Proteasome

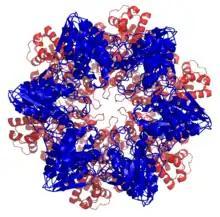
The assembled complex of hslV (blue) and hslU (red) from "E. coli". This complex of heat shock proteins is thought to resemble the ancestor of the modern proteasome.

The proteasome functions as an endoprotease. The mechanism of proteolysis by the β subunits of the 20S core particle is through a threonine-dependent nucleophilic attack. This mechanism may depend on an associated water molecule for deprotonation of the reactive threonine hydroxyl. Degradation occurs within the central chamber formed by the association of the two β rings and normally does not release partially degraded products, instead reducing the substrate to short polypeptides typically 7–9 residues long, though they can range from 4 to 25 residues, depending on the organism and substrate. The biochemical mechanism that determines product length is not fully characterized. Although the three catalytic β subunits have a common mechanism, they have slightly different substrate specificities, which are considered chymotrypsin-like, trypsin-like, and peptidyl-glutamyl peptide-hydrolyzing (PHGH)-like. These variations in specificity are the result of interatomic contacts with local residues near the active sites of each subunit. Each catalytic β subunit also possesses a conserved lysine residue required for proteolysis.